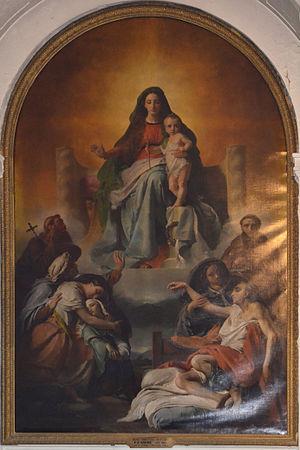
Notre-Dame des Affligés
L'église Saint-Antoine-de-Padoue de Charleroi est un édifice religieux situé à Charleroi en Belgique.